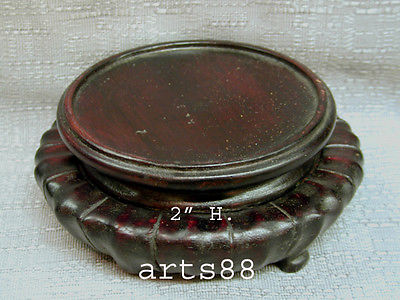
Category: table